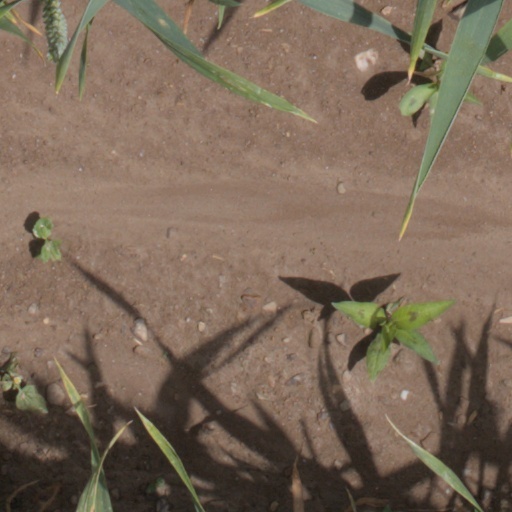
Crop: wheat